Gábor Hraskó

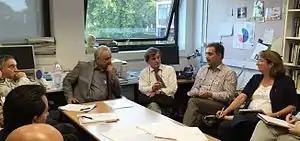
The board of ECSO holding a meeting in London at the 16th European Skeptics Congress in 2015 (left to right): Tim Trachet, Amardeo Sarma, Michael Heap, Gábor Hraskó and Catherine de Jong

After the HSS had joined the European Council of Skeptical Organisations (ECSO) in 2007, he acted as a chief organiser of the 14th European Skeptics Congress held in Budapest in 2010, hosted by the Hungarian Skeptics. He became vice chairman of the ECSO, then in 2013 he was elected chairman of the organisation at the 15th European Skeptics Congress in Stockholm. There he remained until the end of the 17th European Skeptics Congress, when he left the role and was replaced by Claire Klingenberg.